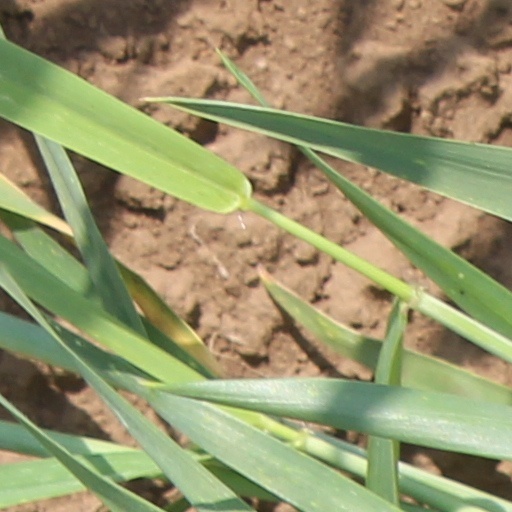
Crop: wheat